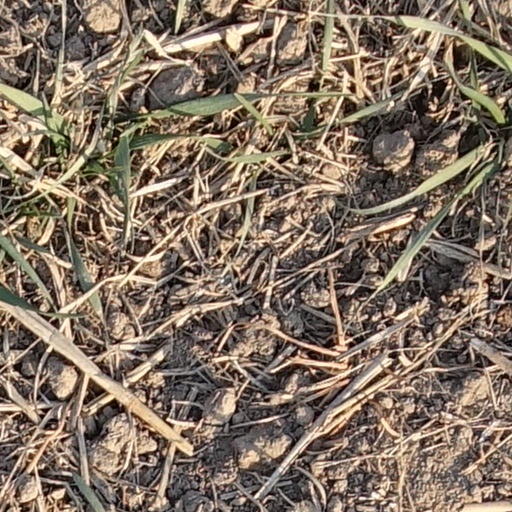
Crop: wheat